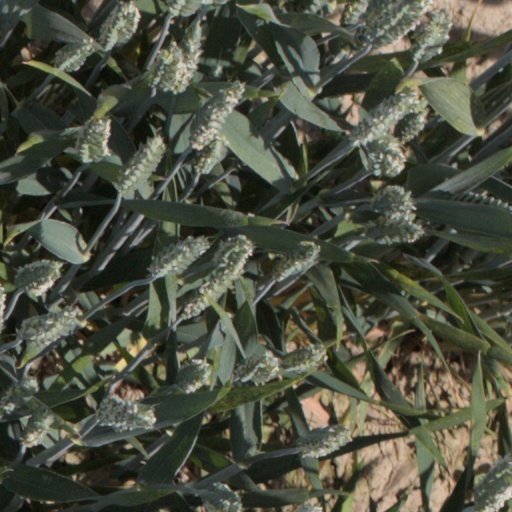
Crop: wheat